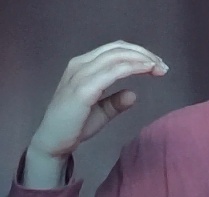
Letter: jeem